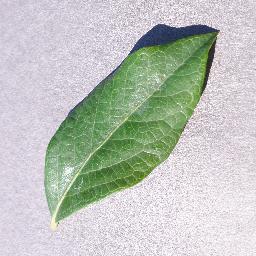
Label: Blueberry___healthy